Imperial Constitution campaign

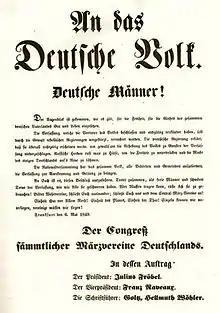
Proclamation of the Central March Union dated 6 May 1849

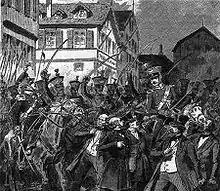
Illustration of the dissolution of the rump parliament on 18 June 1849 in Stuttgart: Württemberg dragoons drive apart a demonstration by the banned MPs (1893 book illustration)

The Imperial Constitution campaign was an initiative driven by radical democratic politicians in Germany in the mid-19th century that developed into the civil warlike fighting in several German states known also as the May Uprisings ("Maiaufstände"). These conflicts against the counter-revolutionaries began in May 1849 and varied in length and intensity depending on the region. Some lasted until July that year. They marked the end phase of the popular and nationalist March Revolution that had started in March 1848.